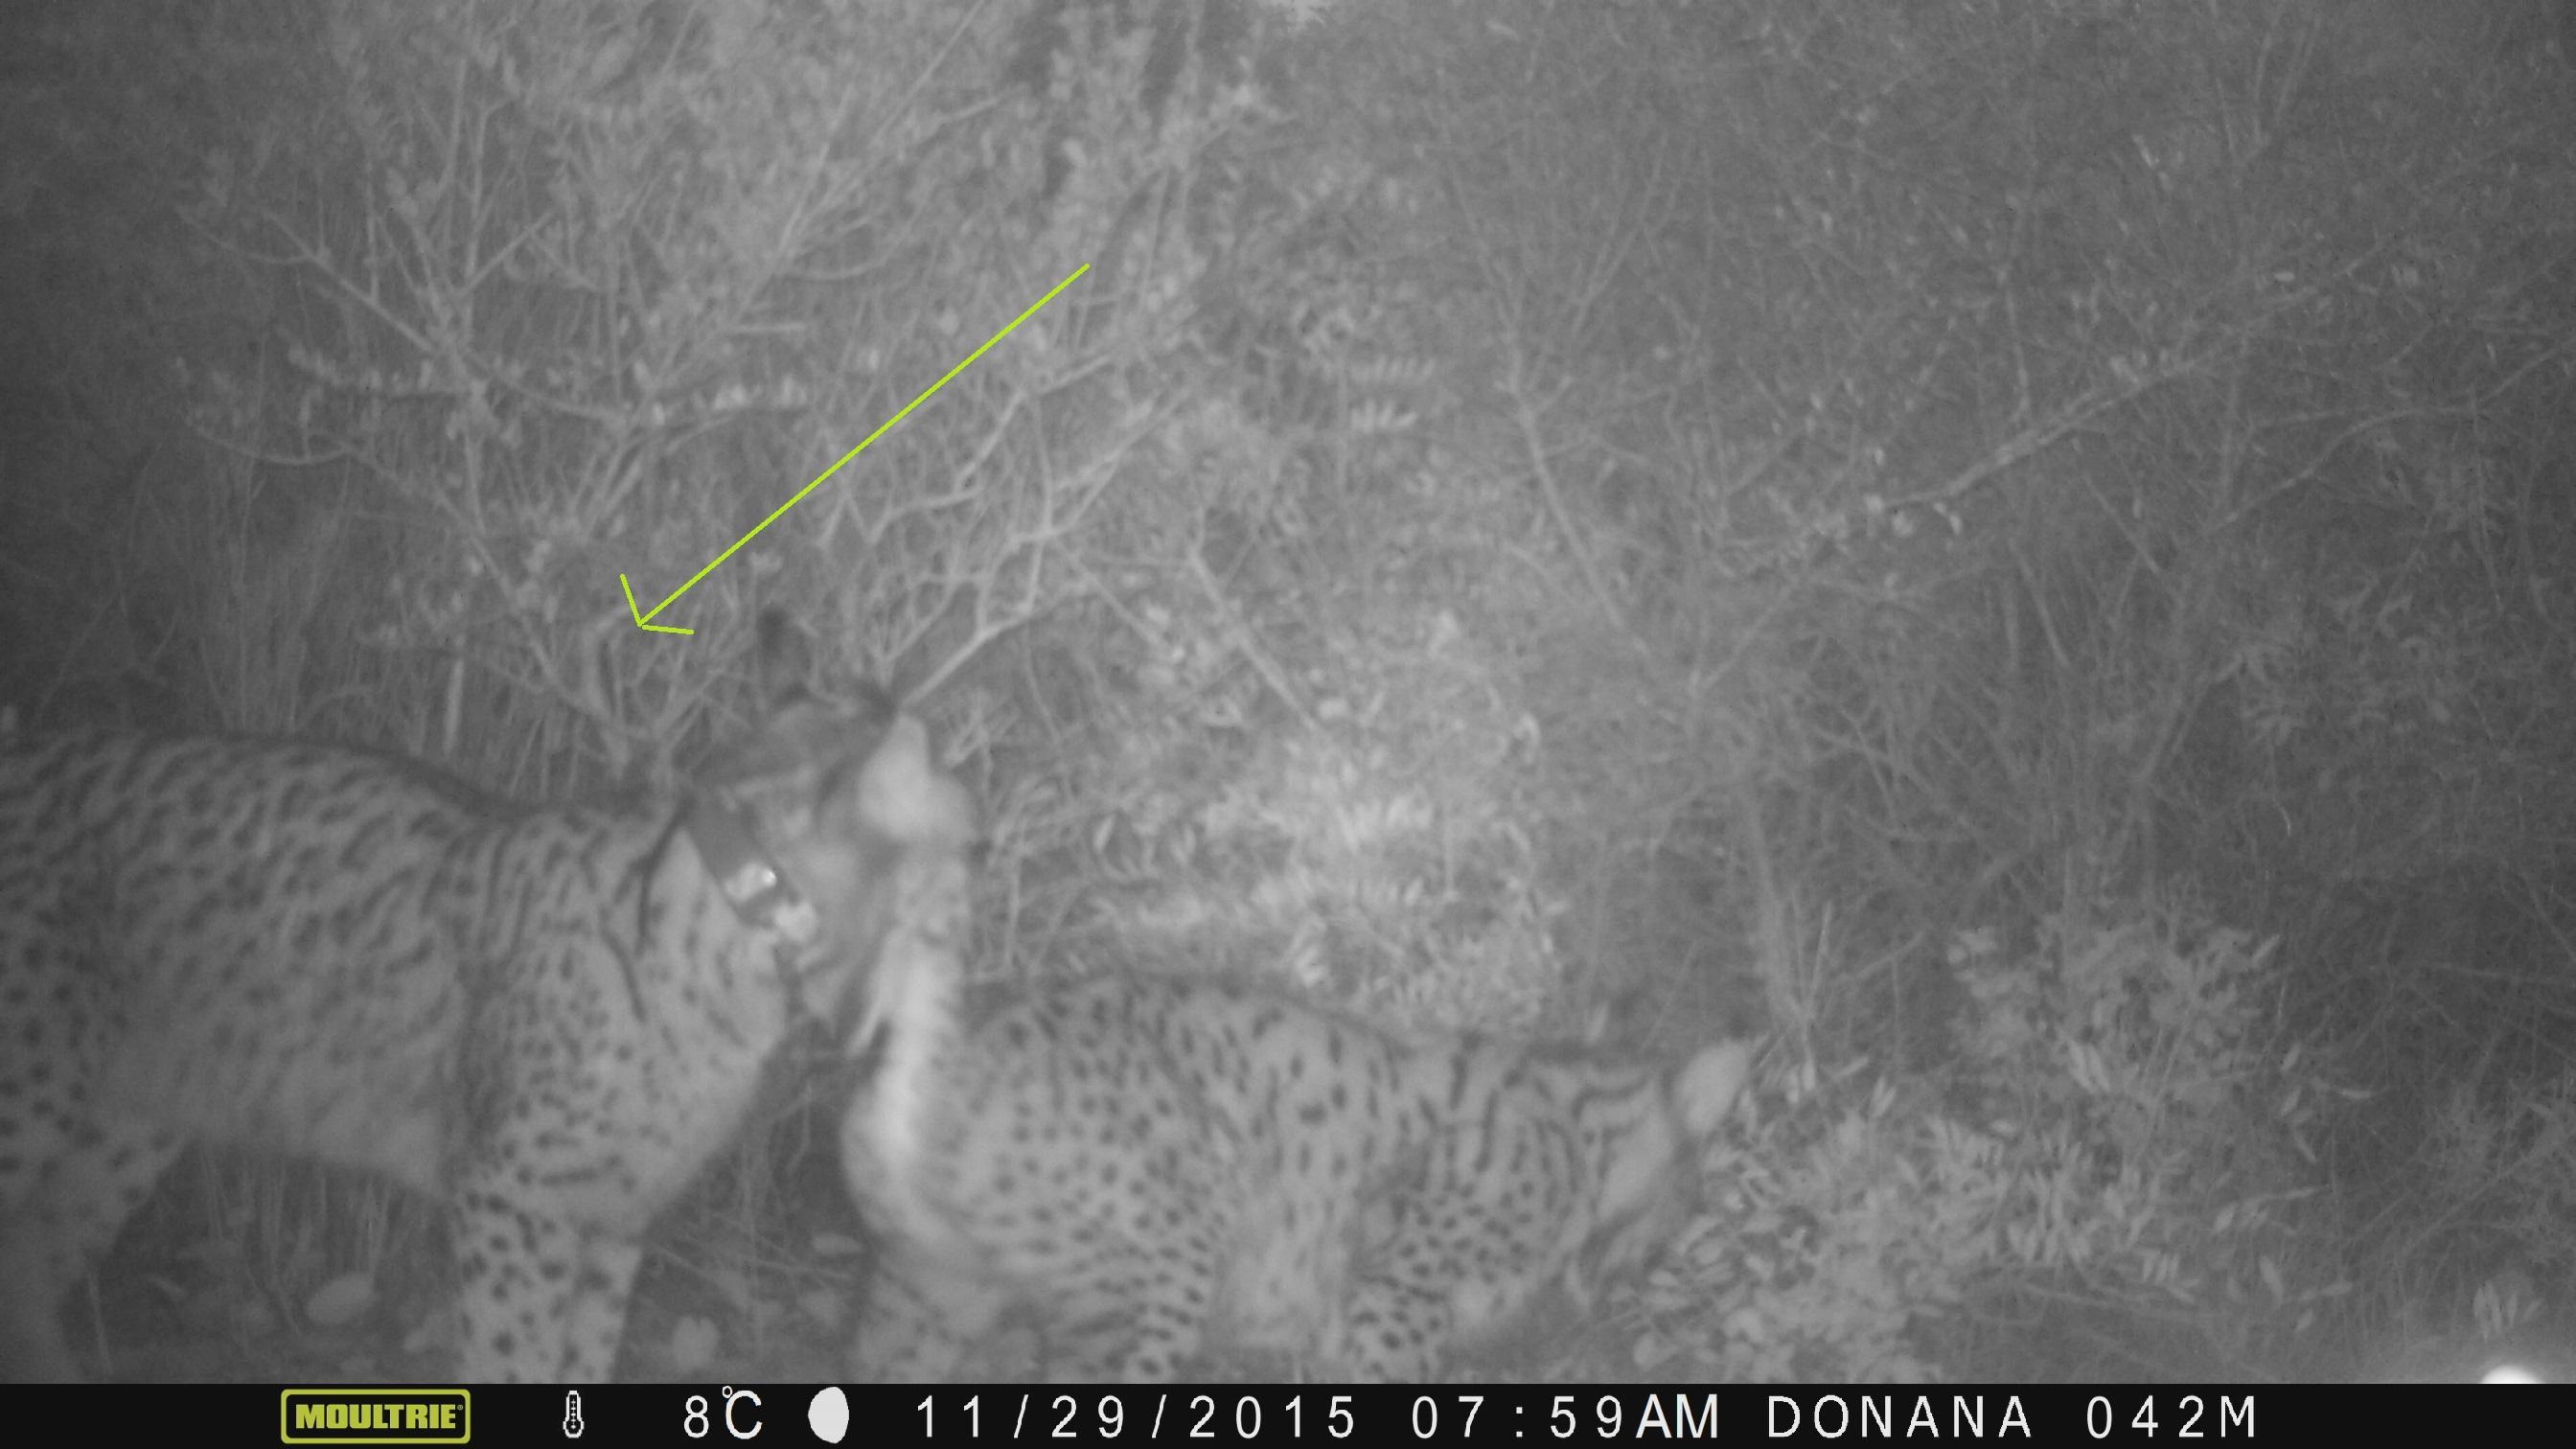
Species: Lynx pardinus